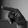
ASL letter: P